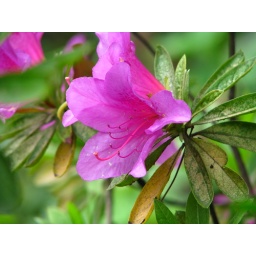
Close up of a pink flower in full bloom.